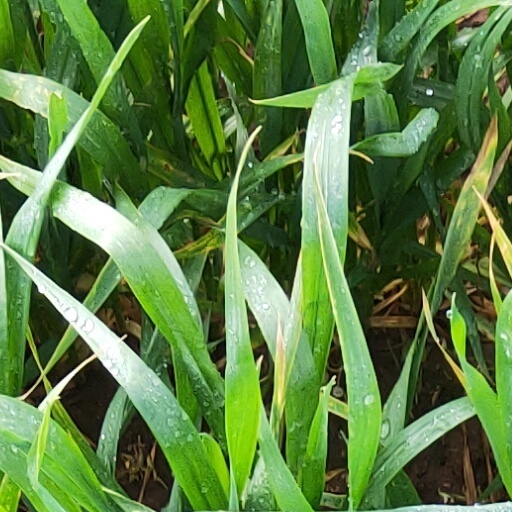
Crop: wheat